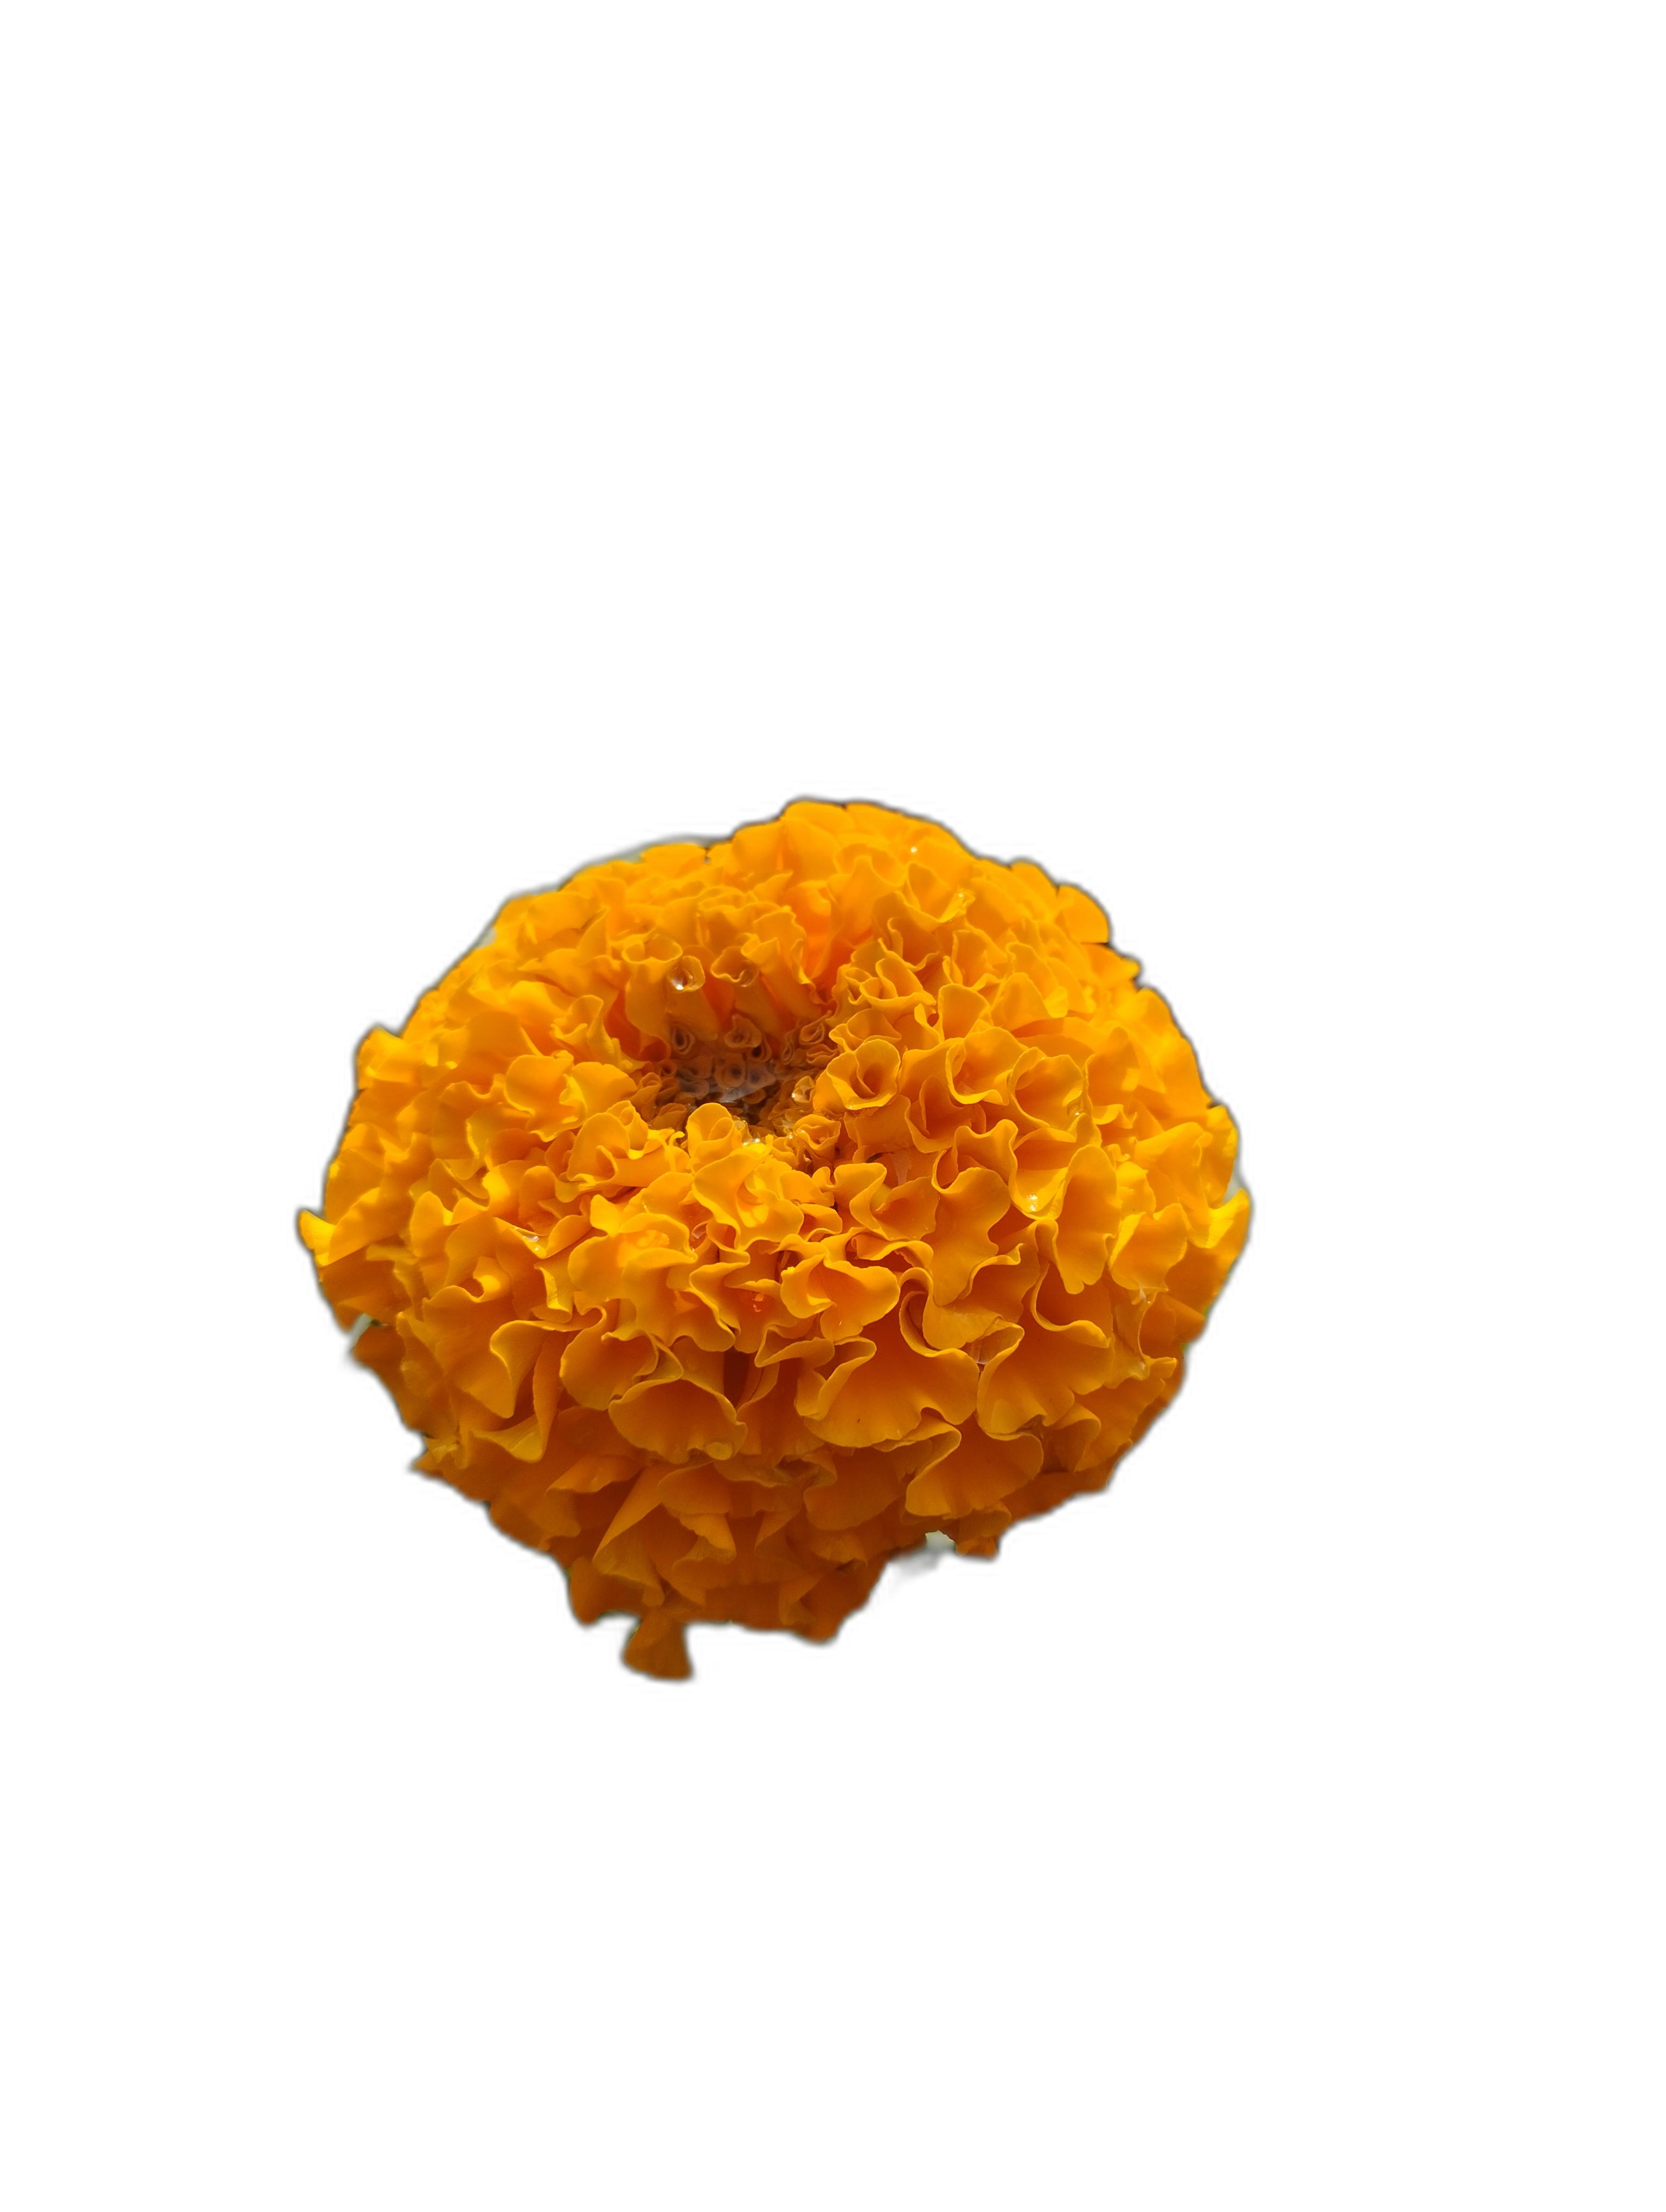
Label: Marigold